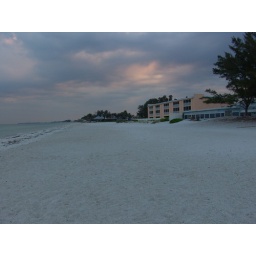
The far distant building (not the pink one) is the place where we all ate last year in August.